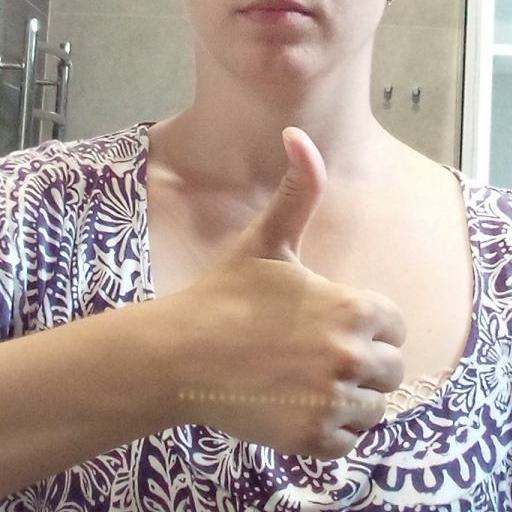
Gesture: like